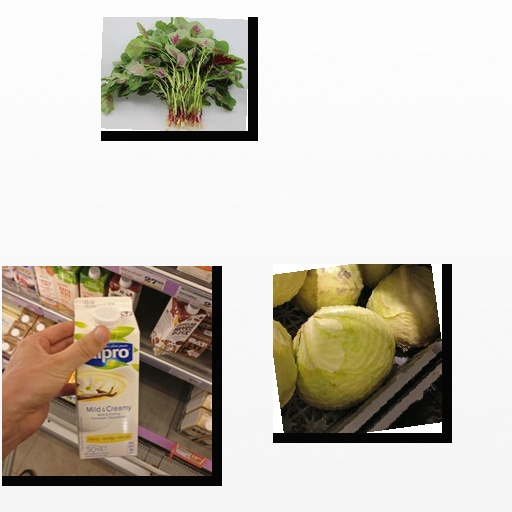
Food items: cabbage, amaranth, vanilla_soyghurt